Garratt locomotive

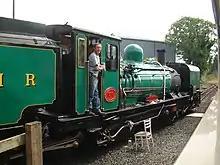
WHR NG138 at Dinas, 2003

Beyer, Peacock built three NZR G class locomotives in 1928, which were too powerful for the system and had complicated valve mechanisms. Unusually, these engines had three cylinders each, on two sets of engine frames, thus creating a six-cylinder Garratt; they were the second and final Garratts to employ this arrangement, the other being the one-off LNER U1. They entered service in 1929. Walschaerts valve gear operated the outside cylinders with the inner third cylinder linked by a Gresley conjugated valve gear. Photos verify the coal bunker was carried on an extension to the boiler frame rather than on the rear engine frame, as with most Garratts. The engines delivered of tractive effort, which was too powerful for the drawbars on the rolling stock. After a few years they were rebuilt as six Pacifics, also unsuccessful, but which saw nearly twenty years of service.